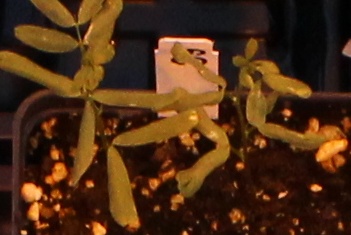
Label: Lentil